Matveevsky Bridge

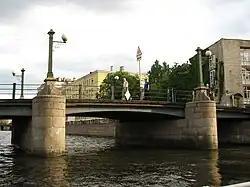
Matveev Bridge, 2007

Matveevsky Bridge is a three-span metal bridge with a continuous beam system. The breakdown of the spans is as follows: 6.45 + 11.15 + 6.45 m. The bridge is oblique in plan. The superstructure consists of eight steel I-beams with a curvilinear silhouette on the lower portion. The bridge is united by transverse beams. A reinforced concrete slab is arranged on top of the beams. The supports are made of rubble masonry and are clad with granite. The total width of the bridge is 9.78 m (of which the width of the carriageway is 6.98 m and the two sidewalks are 1.4 m each). The length of the bridge is 24.7 (27.1) m.